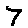
Label: 7